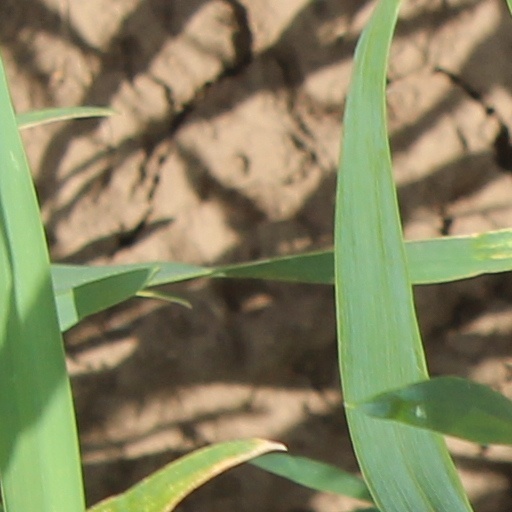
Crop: wheat